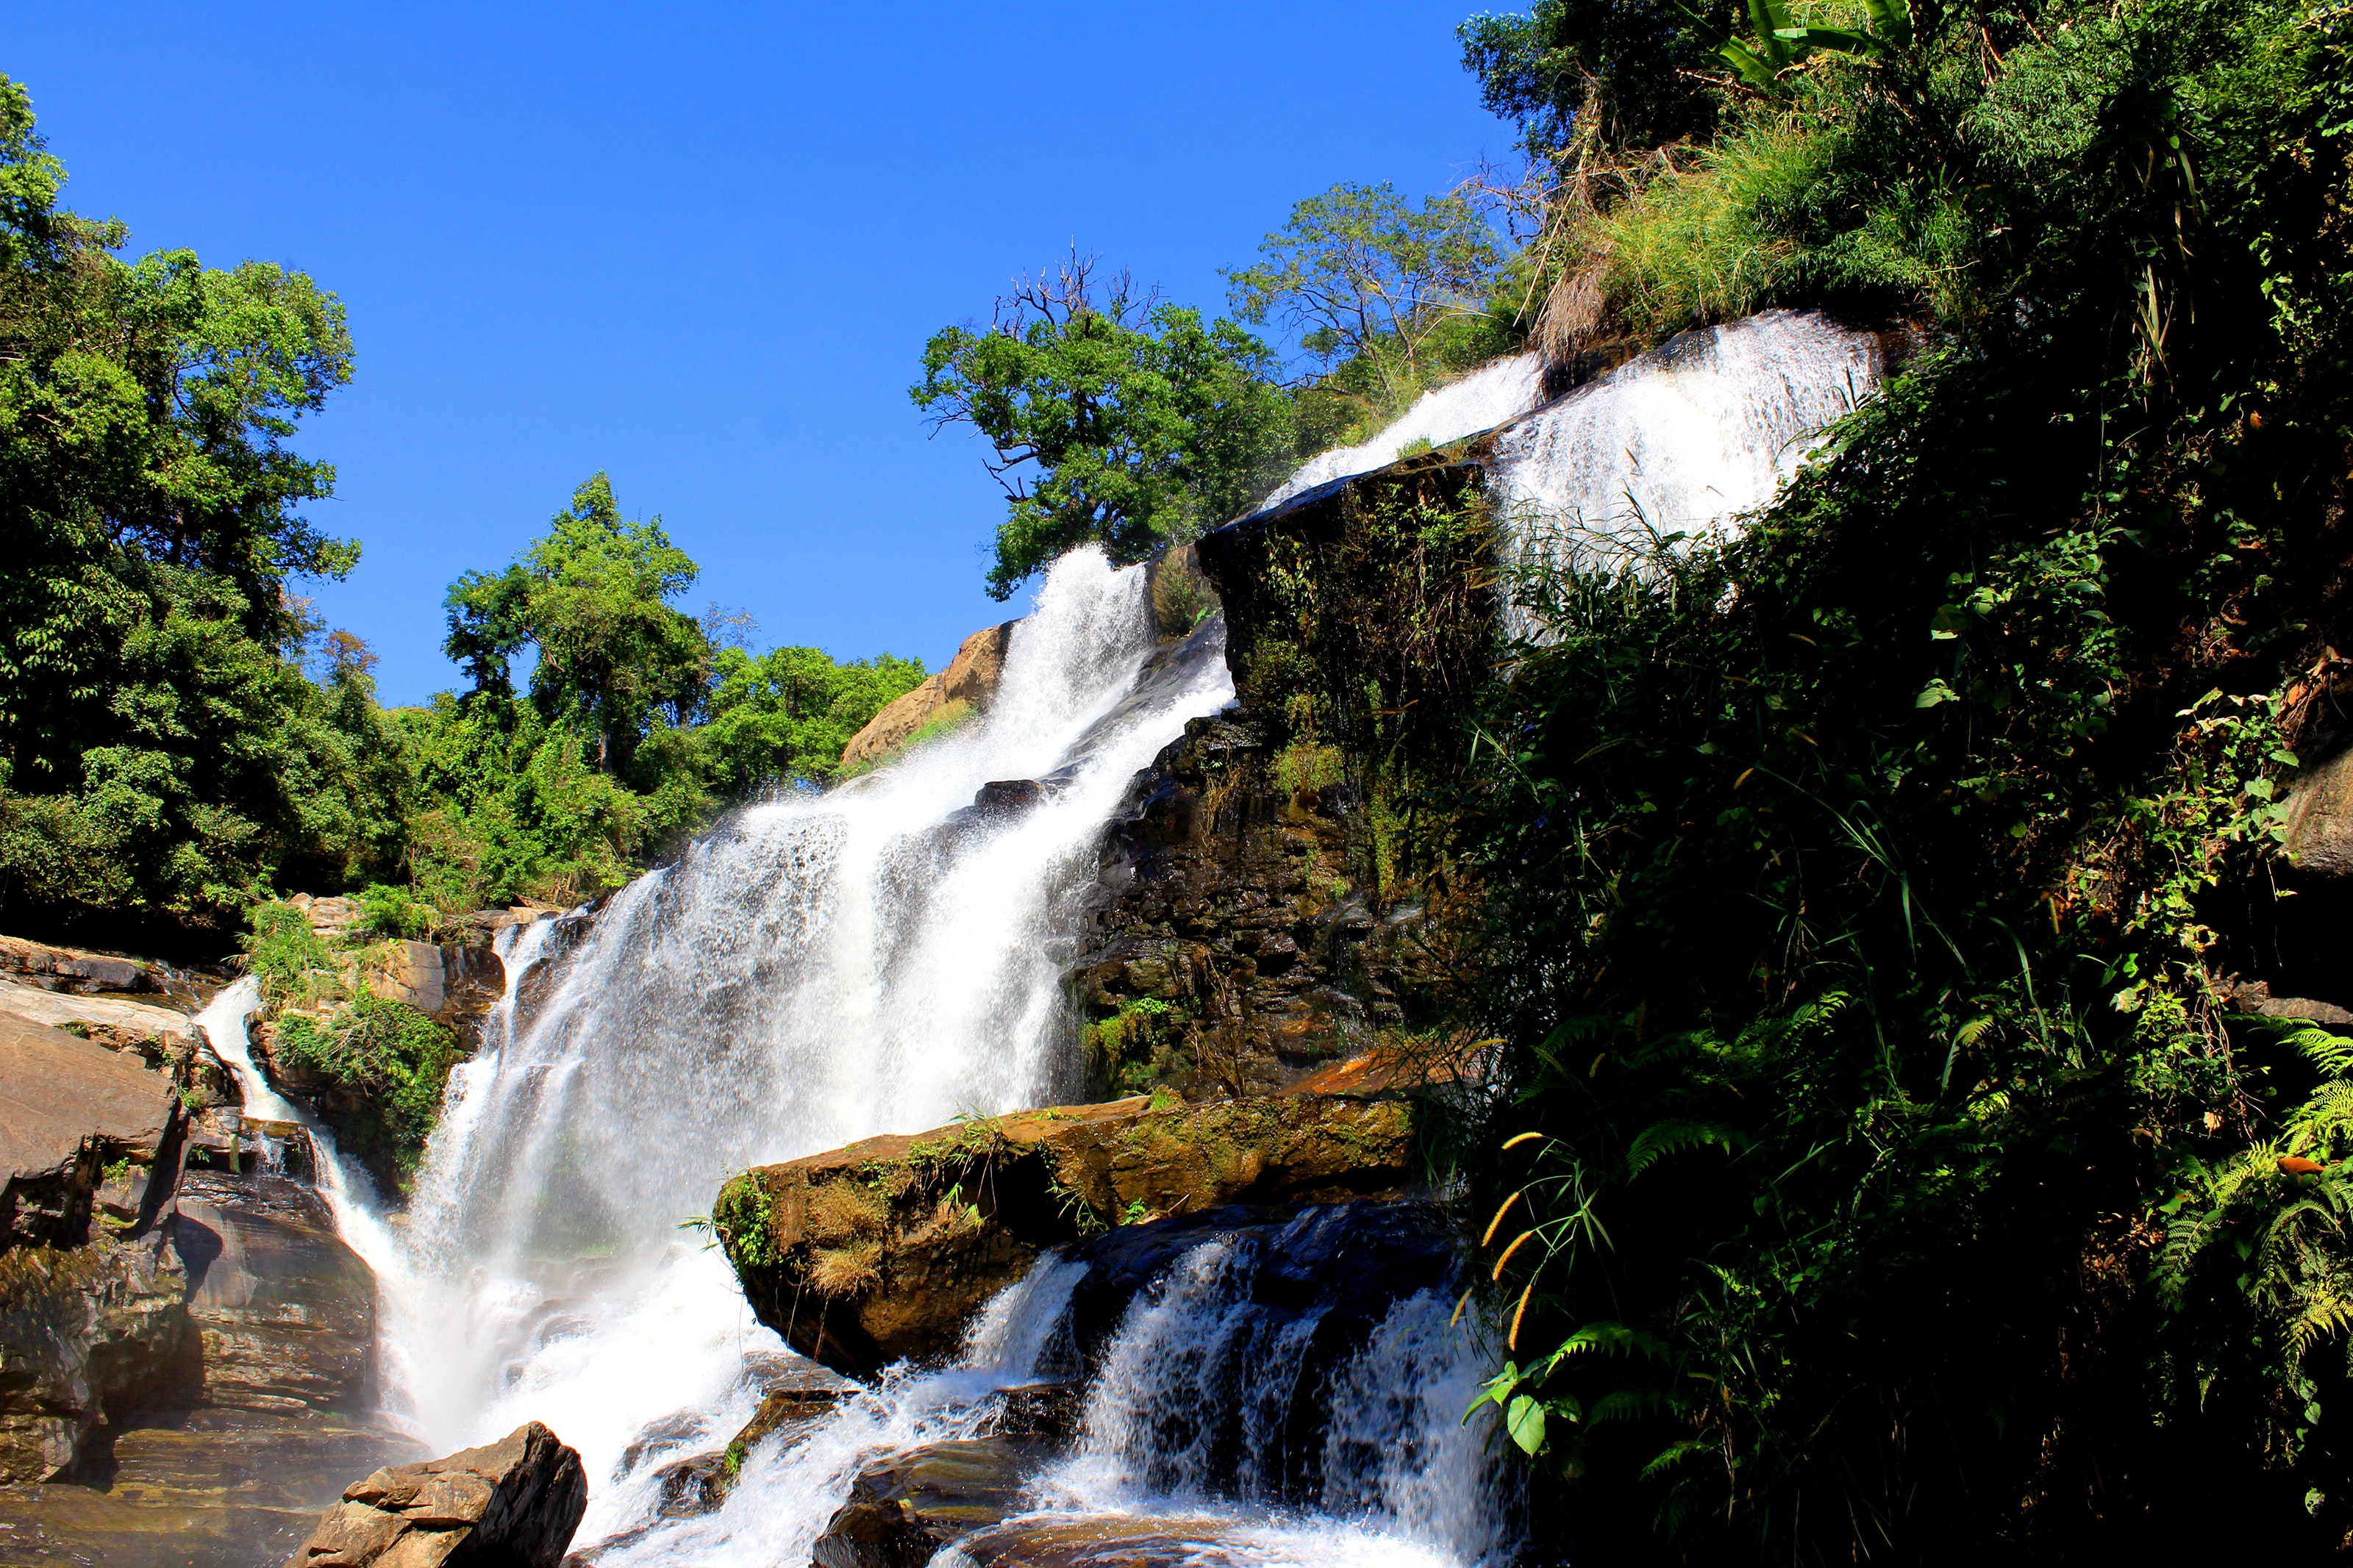
waterfall, water resources, body of water, natural landscape, nature, water, watercourse, vegetation, nature reserve, chute, stream, water feature, tree, river, biome, state park, mountain river, rainforest, hill station, rapid, national park, jungle, valdivian temperate rain forest, rock, forest, tropical and subtropical coniferous forests, landscape, plant, riparian zone, tourism, riparian forest, ravine, vacation, formation, old growth forest, fluvial landforms of streams, mountain, creek